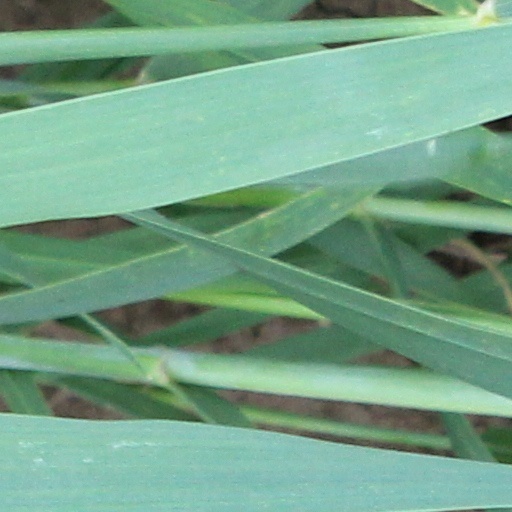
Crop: wheat